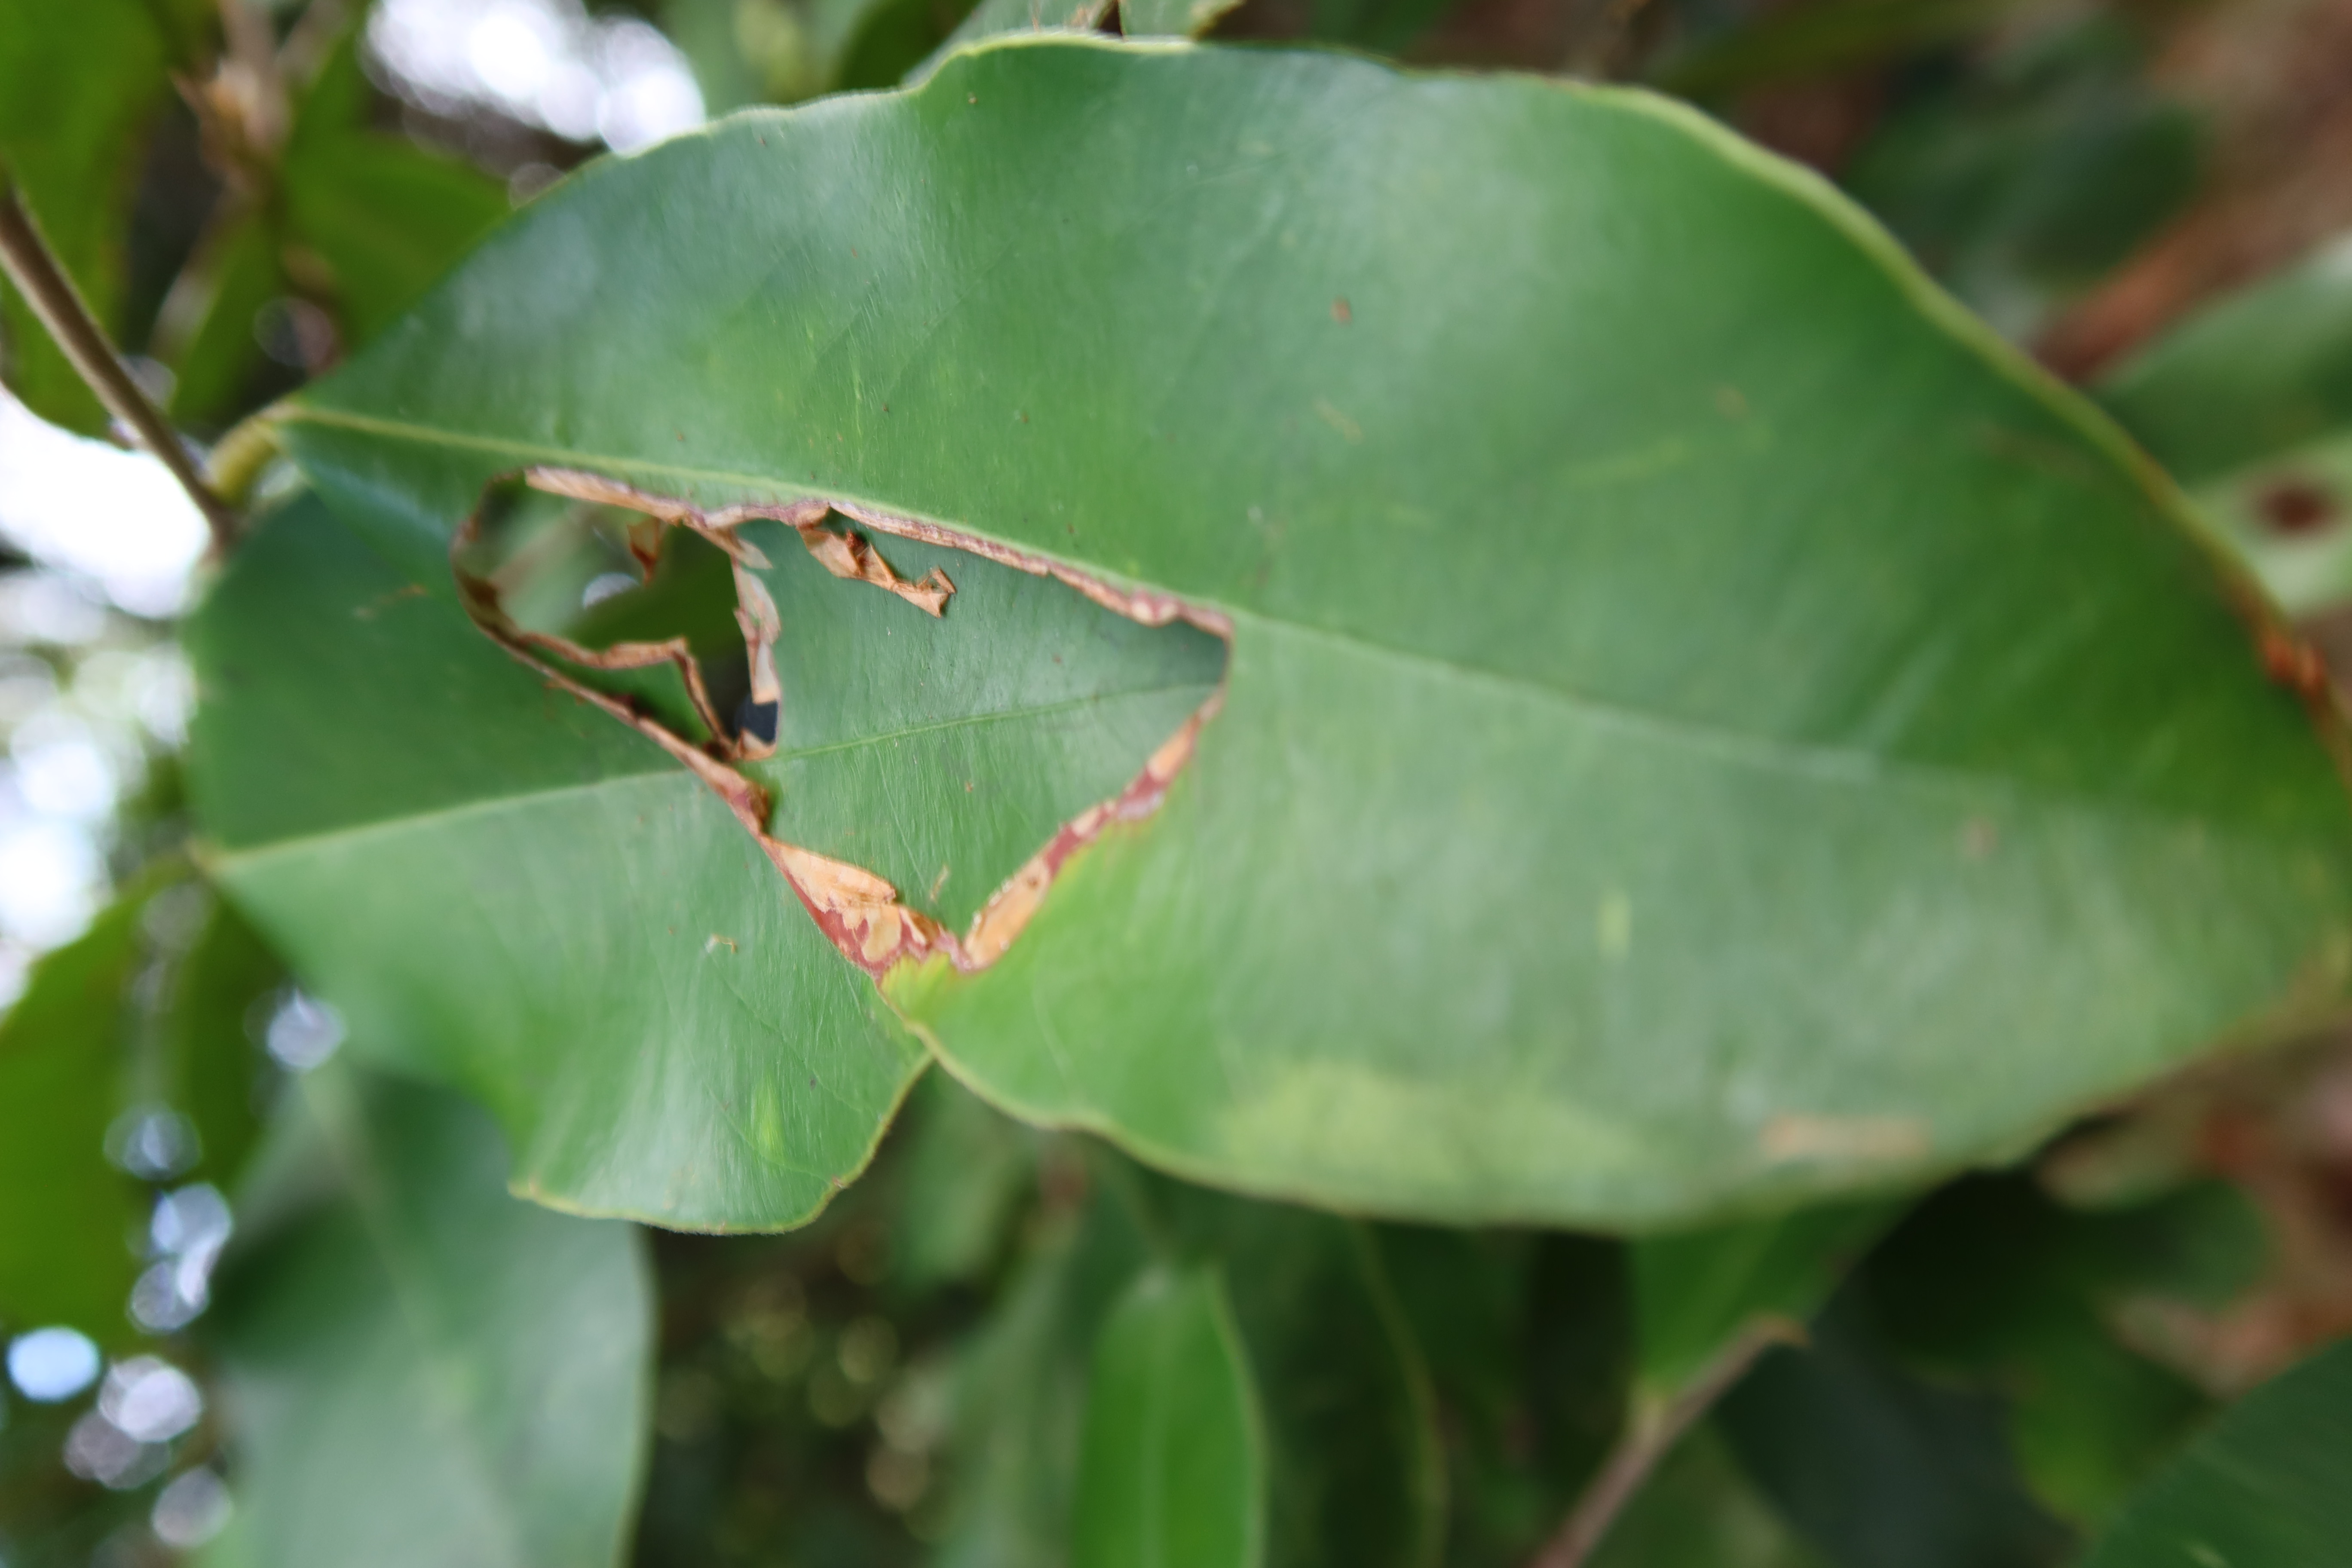
Label: Translucent lesion